Darren Purse

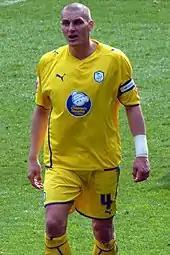
Purse in Sheffield Wednesday colours in the match against Cardiff City in April 2010

Purse signed a two-year contract with Championship club Sheffield Wednesday in May 2009. He was immediately named as team captain. He made 41 appearances in the 2009–10 season, only missing a handful of games due to a hamstring injury. The "Owls" struggled, and manager Brian Laws was sacked and replaced by Alan Irvine. On the final day of the season, a win over Crystal Palace at Hillsborough would ensure survival at Palace's expense. Purse scored an 87th-minute goal to level the game at 2–2, but no more goals followed and Wednesday were relegated into League One.